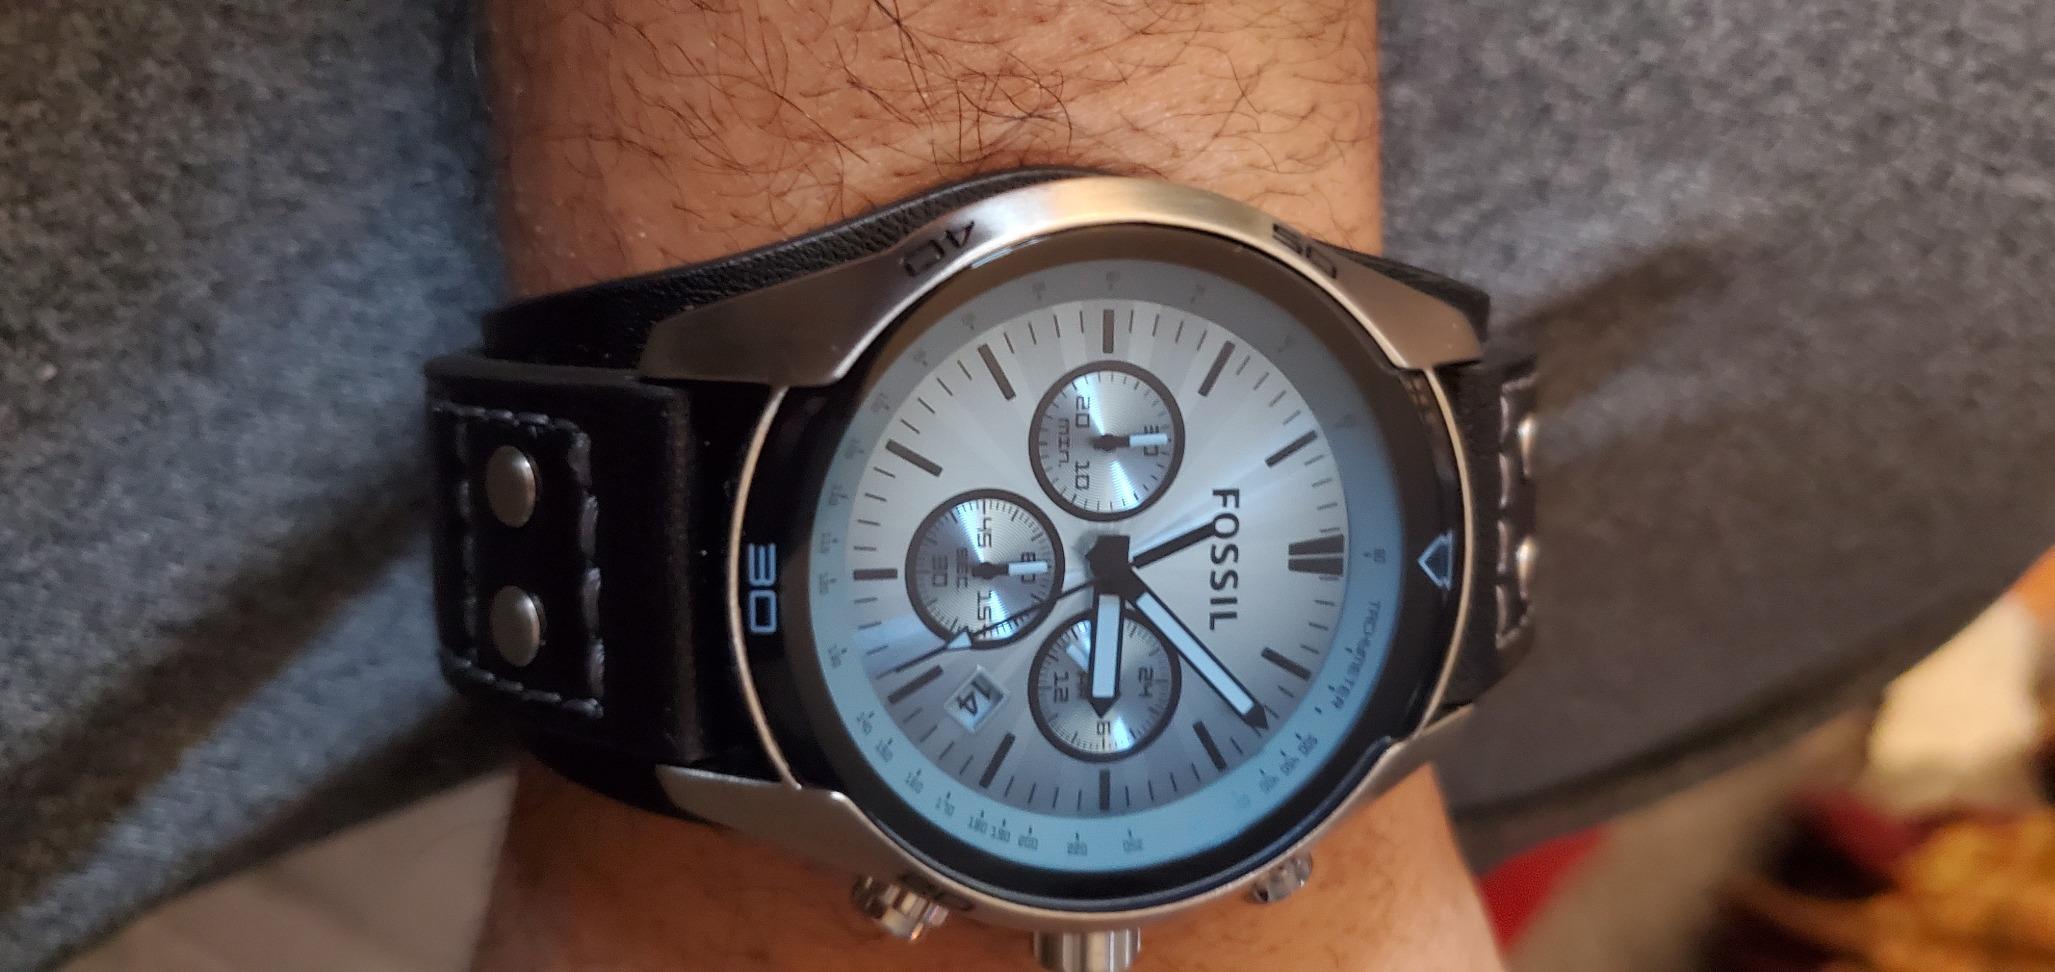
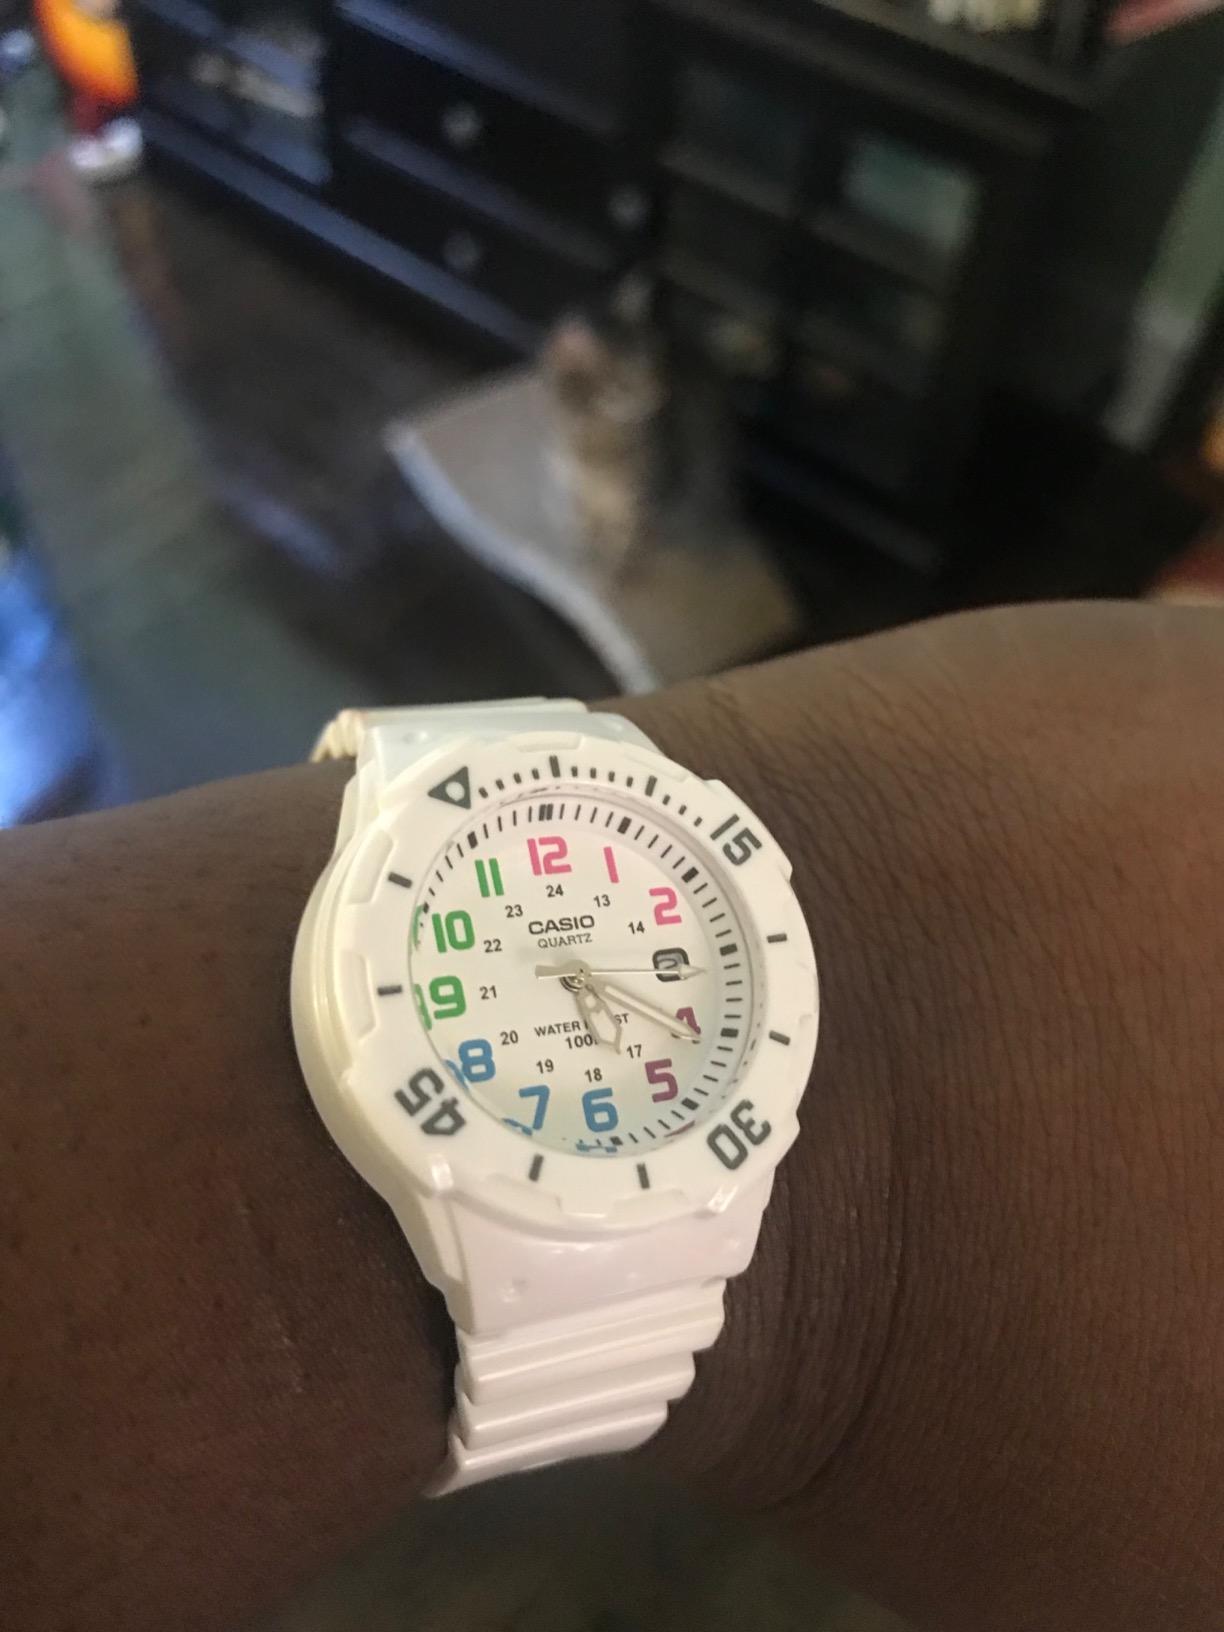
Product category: accessories_watch
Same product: no